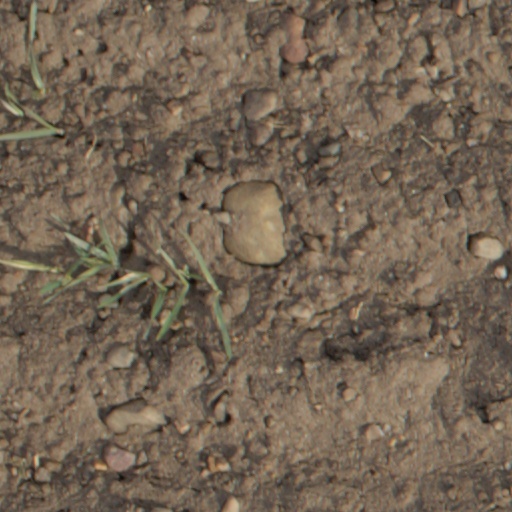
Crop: wheat